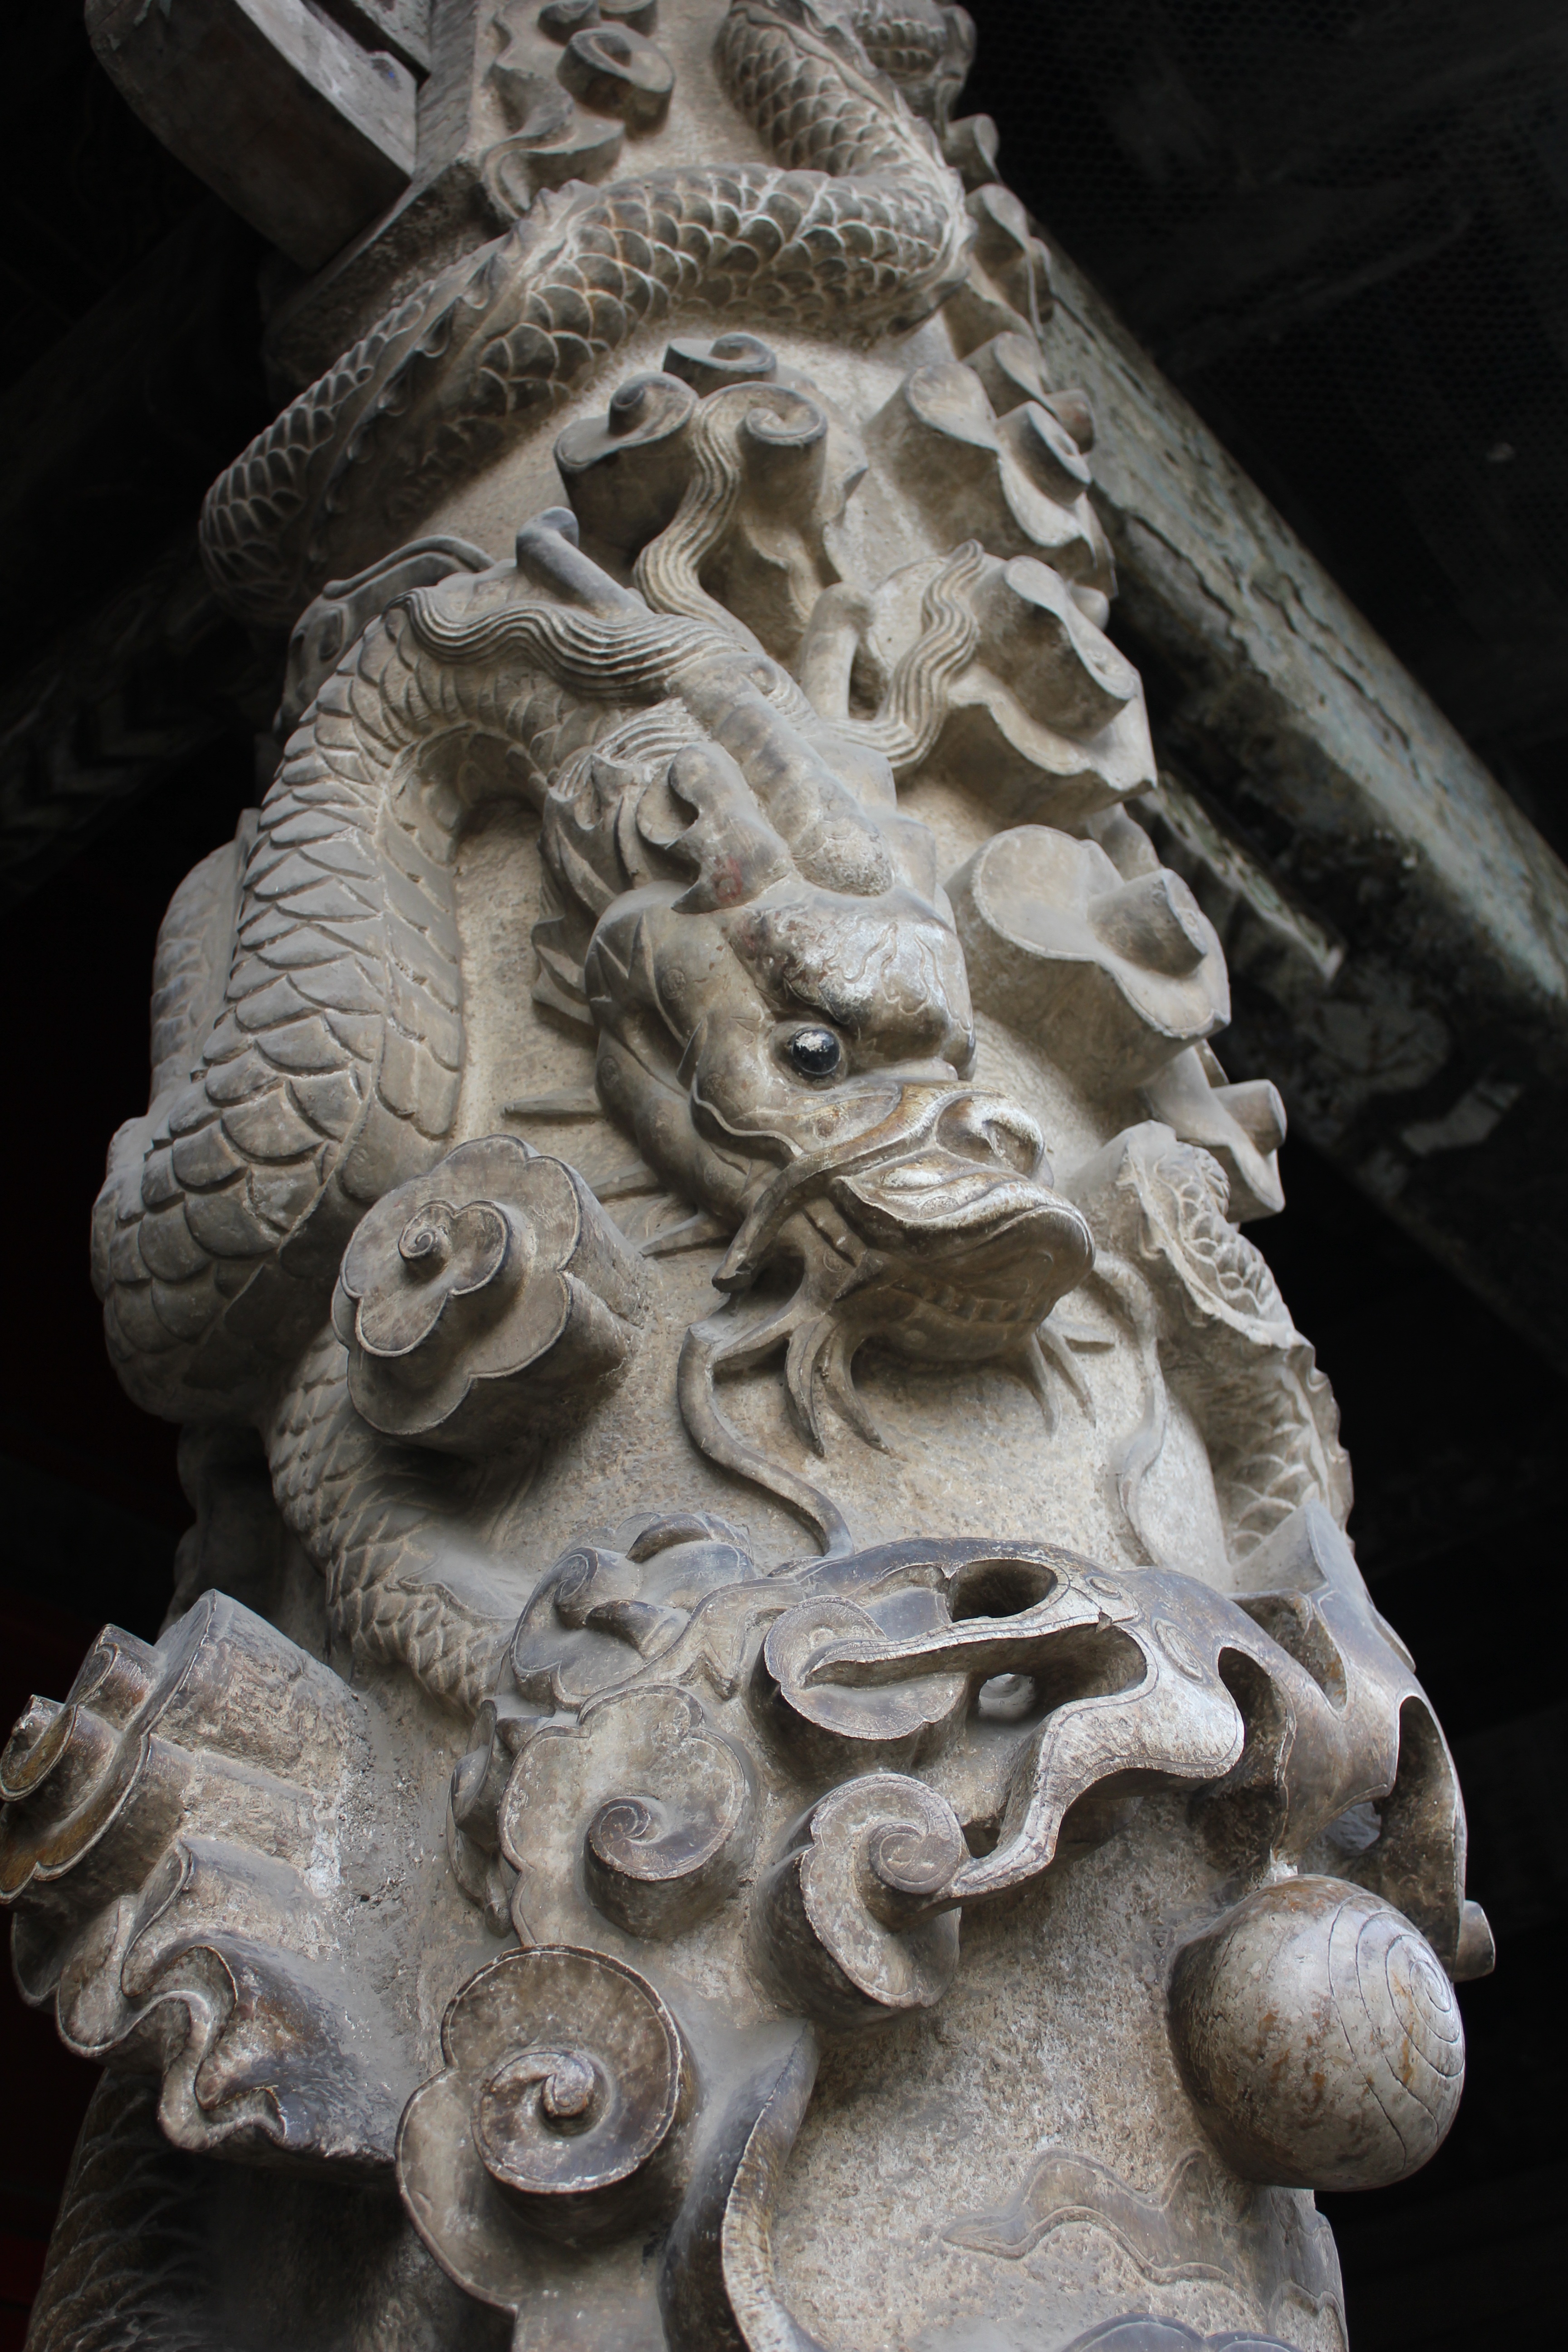
monument, statue, tile, gargoyle, sculpture, art, temple, culture, history, carving, monuments, mythology, carved stone, shandong, stone carving, the city walls, ancient history, qufu